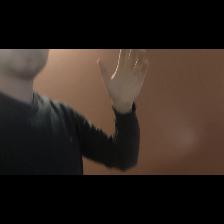
Label: Human